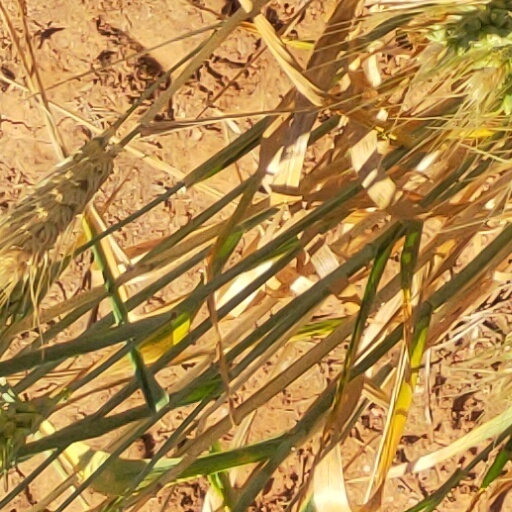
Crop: wheat